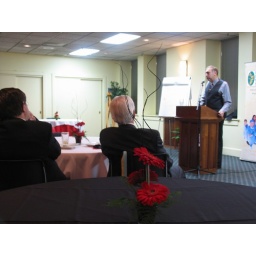
The Walnut Room in The Old Medical School Building was decorated with a U of L black and red motif.